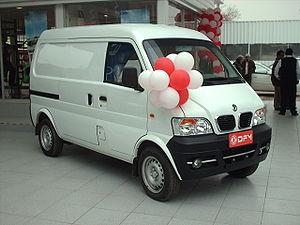
Dongfeng Motor Corporation est une entreprise chinoise qui fabrique des bus, des camions et des voitures en partie sous son nom et en partie dans des coentreprises avec diverses entreprises. À la fin de 2004, Dong Feng Motors employait 106 000 salariés.